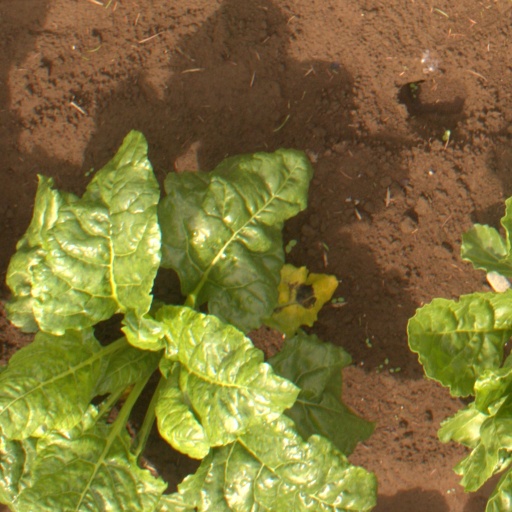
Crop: sugar beet